Paramount Fine Foods Centre

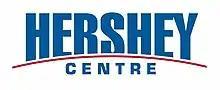
Logo as the Hershey Centre, 1998-2018

First opened in 1998 as the Hershey Centre, the complex is located on Rose Cherry Place, which was named after the late wife of Don Cherry, founder and former owner of the Mississauga IceDogs hockey team. The closest major intersection is Kennedy Road and Matheson Boulevard East. In 2007, a new multi-sport facility called SportZone opened just to the north of the main bowl. It houses a full-size indoor soccer field, a full size FIBA basketball court, a gymnastics facility, and two outdoor soccer fields.